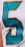
Number: 5